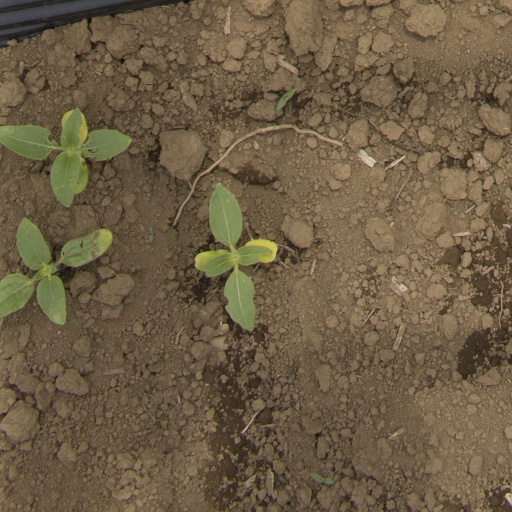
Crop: Jerusalem artichoke